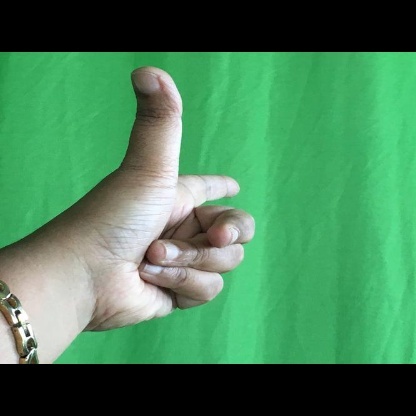
Mudra: Chandrakala